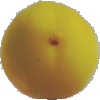
Label: Peach 2